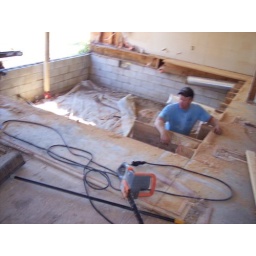
master bed room floor all eaten up by termites